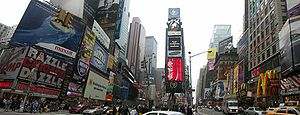
Times Square
Times Square
"Times Square er sammenfletningen mellem Broadway og Seventh Avenue, samt en bydel i Manhattan som strækker sig fra 42nd til 47th Street. Området fremstår med mængder af neonskilte og reklamer, og omtales af nogle som ""Verdens skillevej"", ""Verdens centrum"", og ""The heart of the Great White Way"", samtidig er området også centrum for Broadway teaterdistriktet. Times Square er en af verdens mest besøgte turist attraktioner og tiltrækker årligt over 39 millioner besøgende. Cirka 330.000 mennesker passerer dagligt Times Square, hvoraf langt de fleste enten er turister eller folk der arbejder i området, hvilket gør det til en af verdens mest trafikerede fodgængerpasager.